Aridoamerica

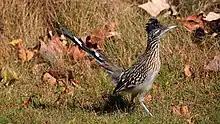
Roadrunner

The elevation in the Chihuahuan Desert varies from 1970 to 5500 feet, as there are several smaller mountain ranges contained in the area, namely the San Andres, Doña Anas, and Franklin Mountains. The Chihuahuan is a "rain shadow" desert, formed between two mountain ranges (the Sierra Madre Occidental on the west and the Sierra Madre Oriental on the east) which block oceanic precipitation from reaching the area. The Chihuahuan Desert is considered the "most biologically diverse desert in the Western Hemisphere and one of the most diverse in the world", and includes more species of cacti than any other desert in the world. The most prolific plants in this region are agave, yucca, and creosote bushes, in addition to the ubiquitous presence of various cacti species.